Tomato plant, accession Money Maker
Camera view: tilt-top (135 deg); turntable rotation: 0 degrees
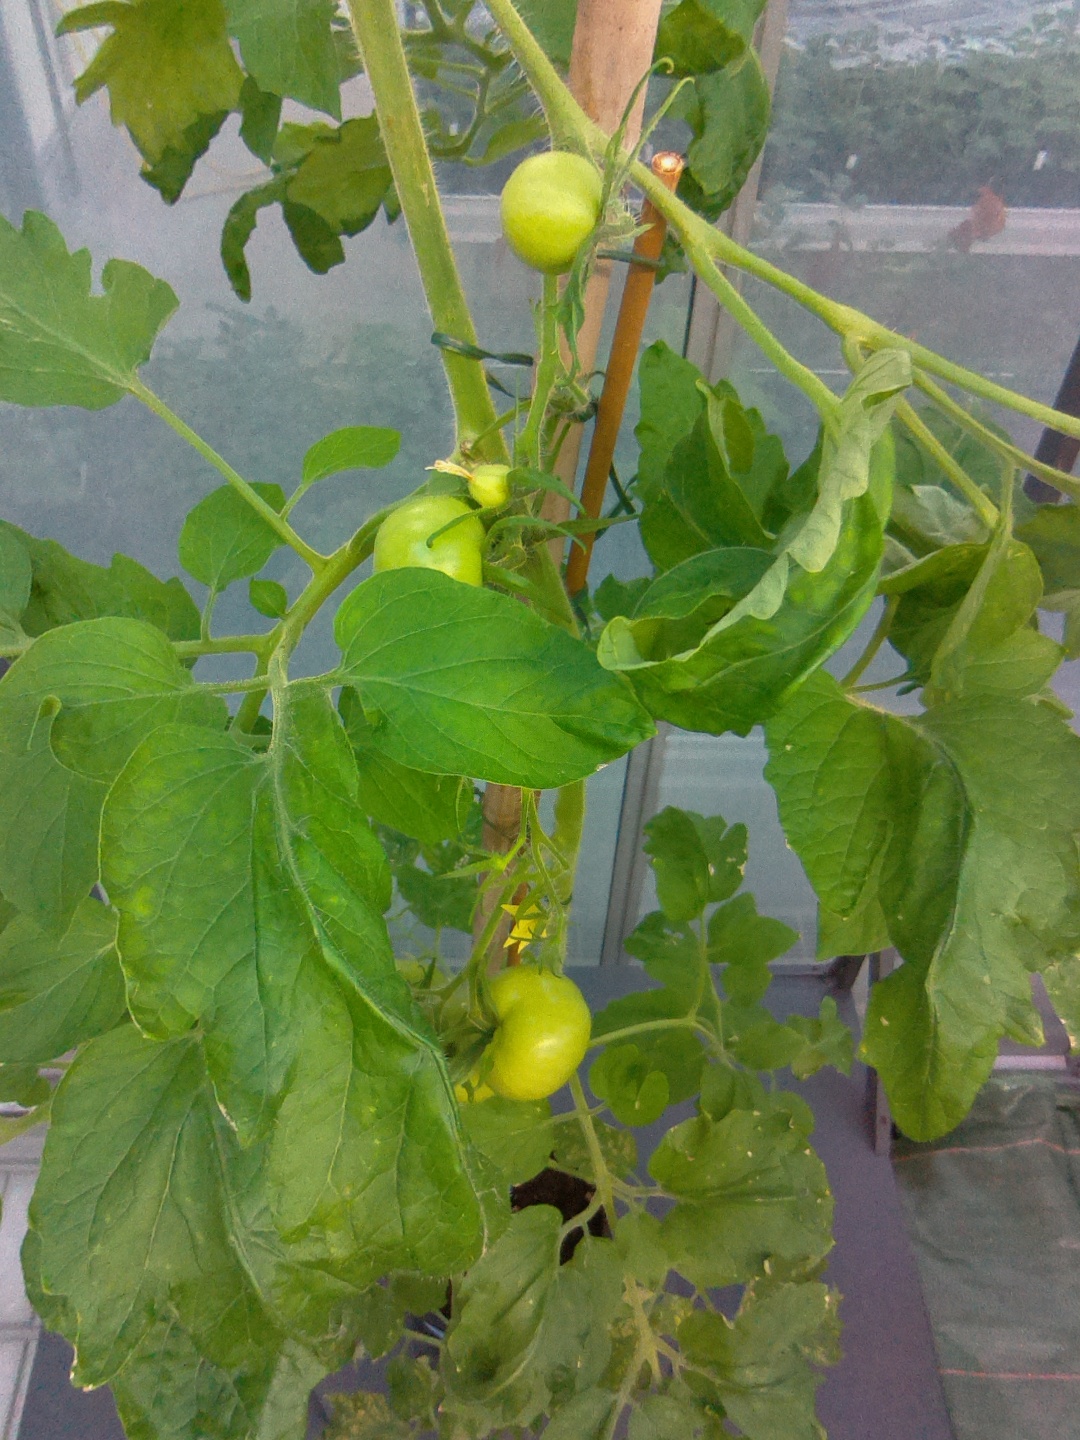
BBCH growth stage 74: 40%-50% of final fruit size